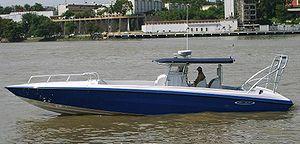
La Marine de guerre dominicaine est la marine militaire de la République dominicaine. C'est l'une des composantes des forces armées dominicaines, avec l'armée de terre et l'armée de l'air.